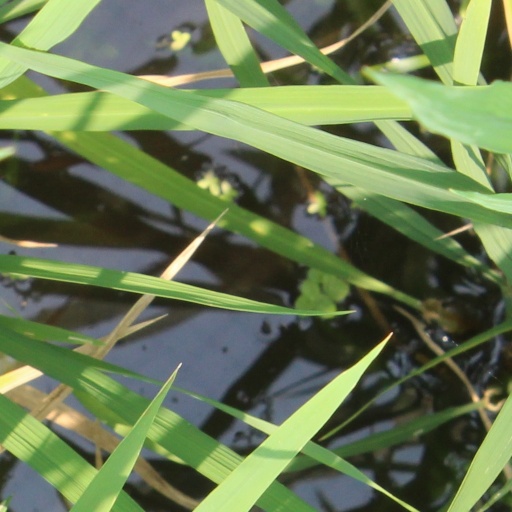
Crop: rice